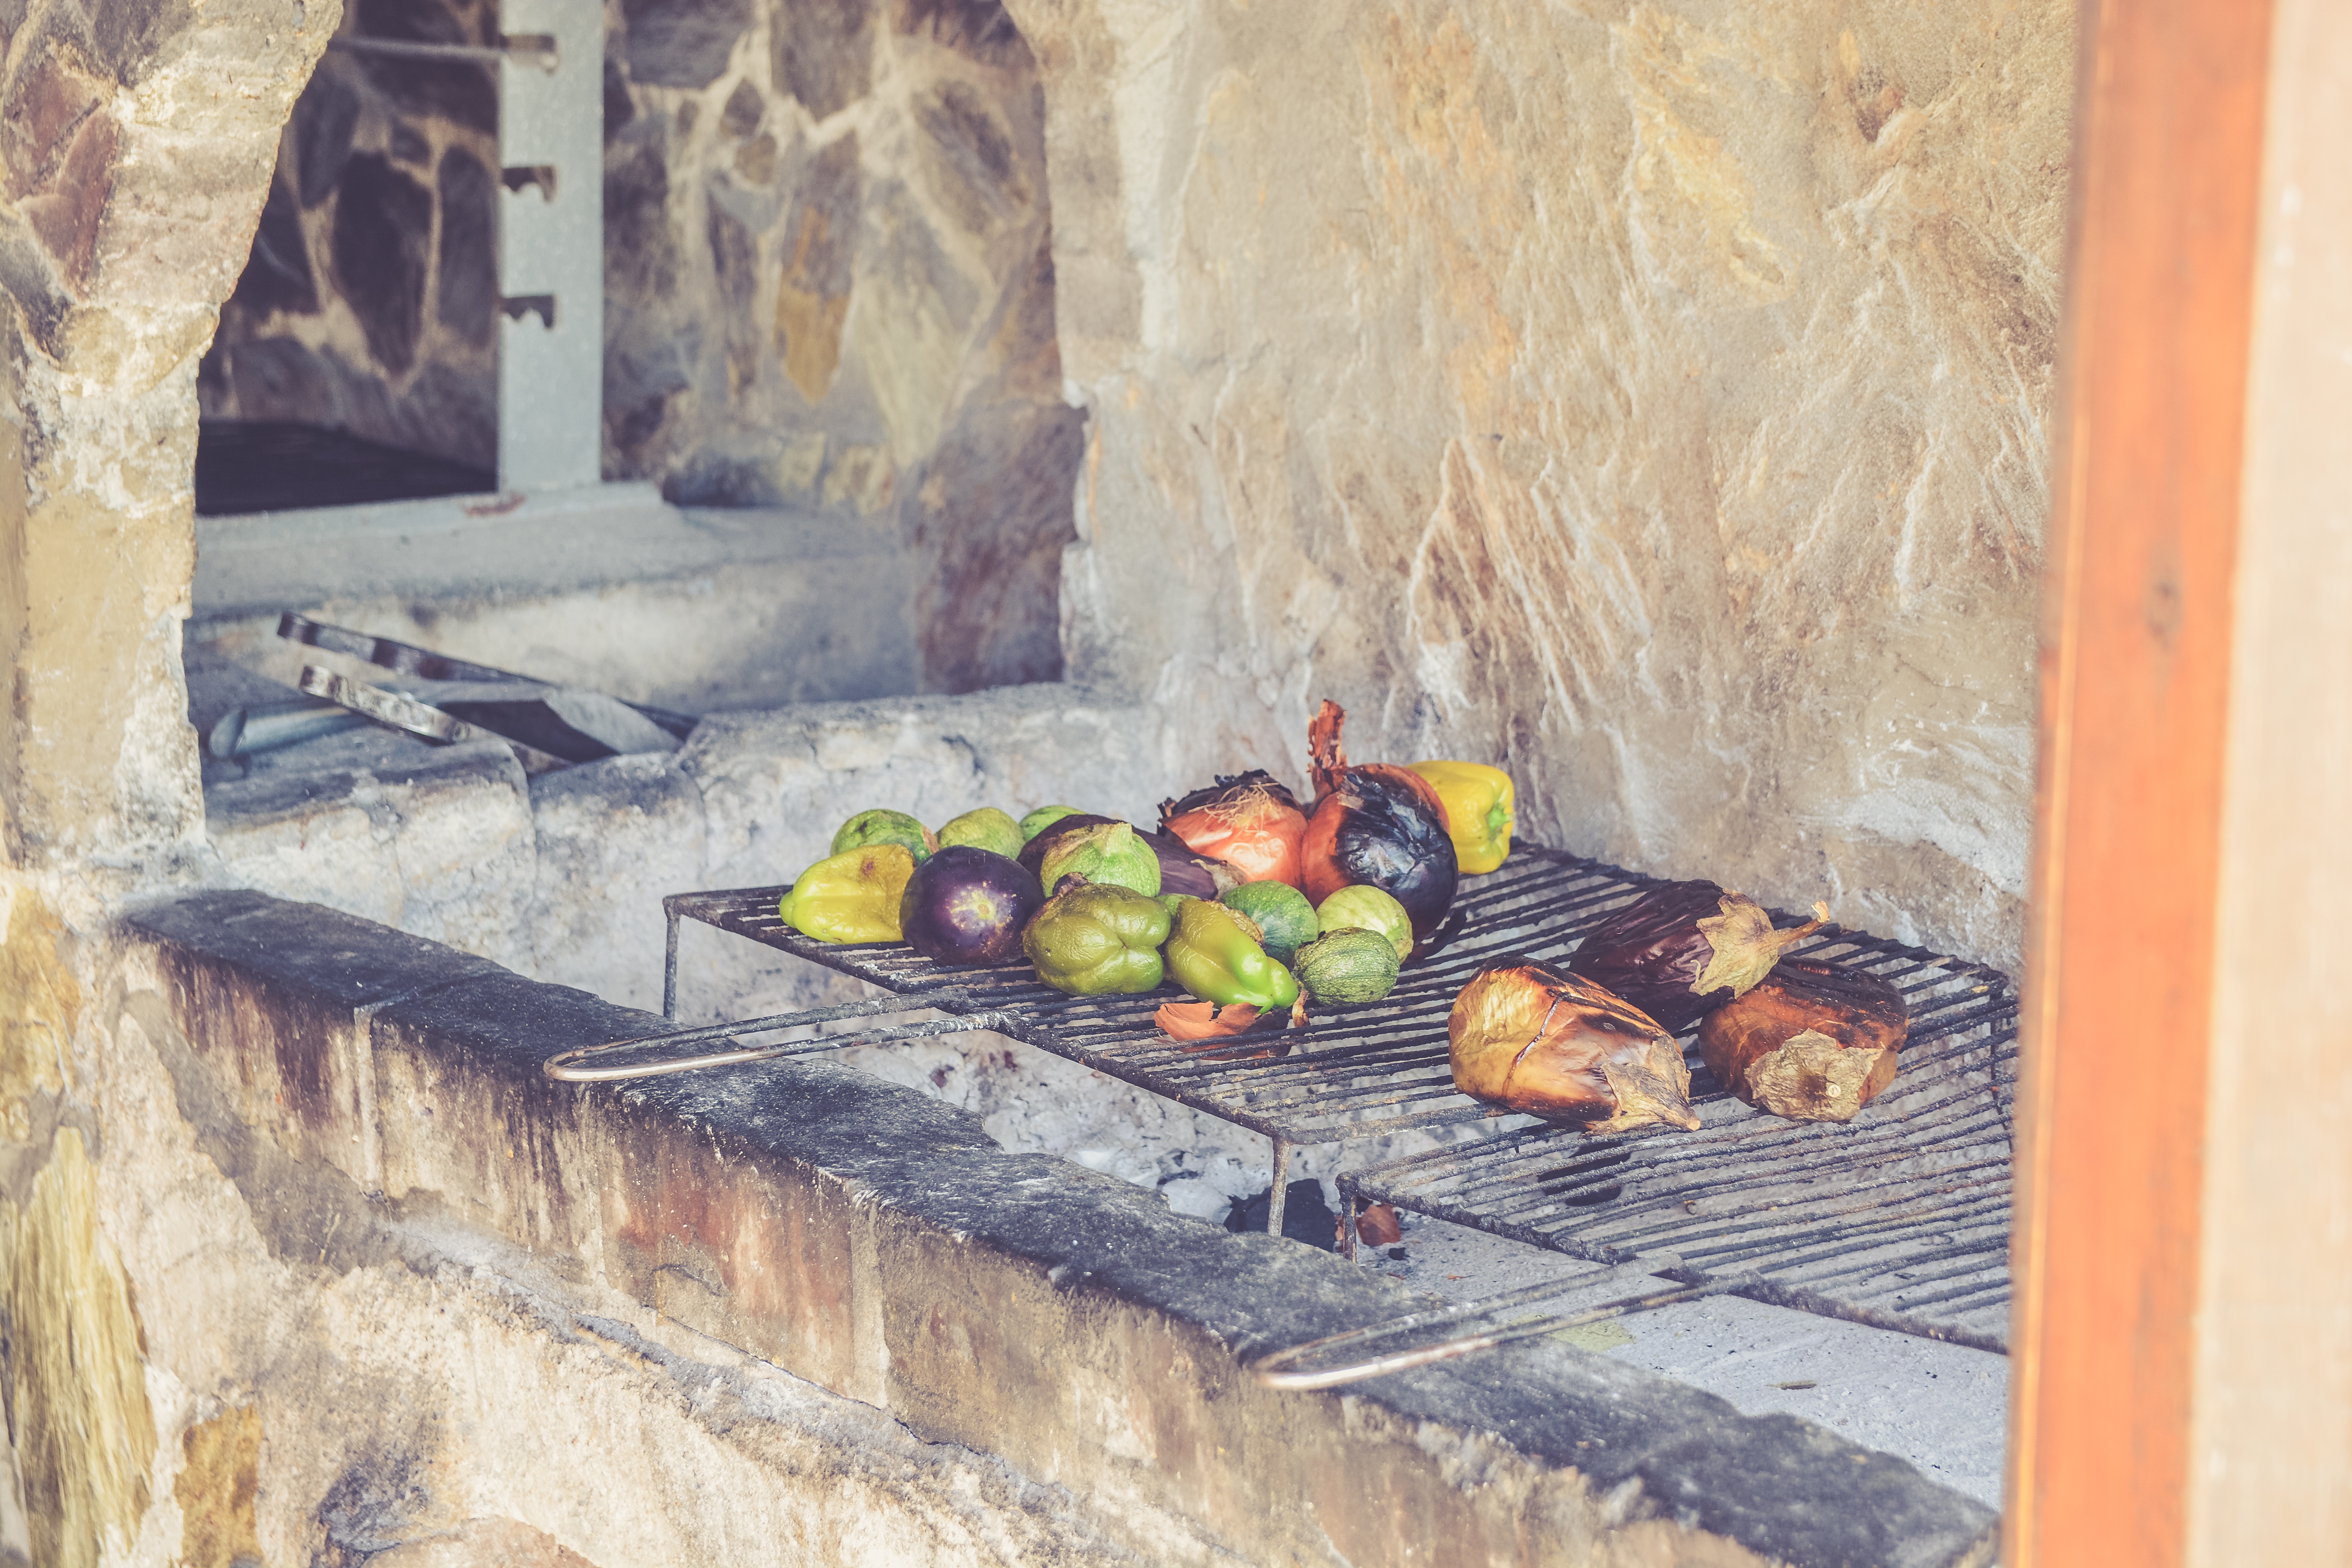
wall, stone, food, vegetable, bbq, still life, painting, grill, art, mural, modern art, watercolor paint